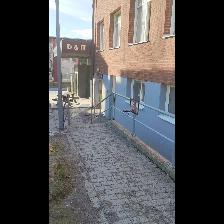
Label: NonHuman